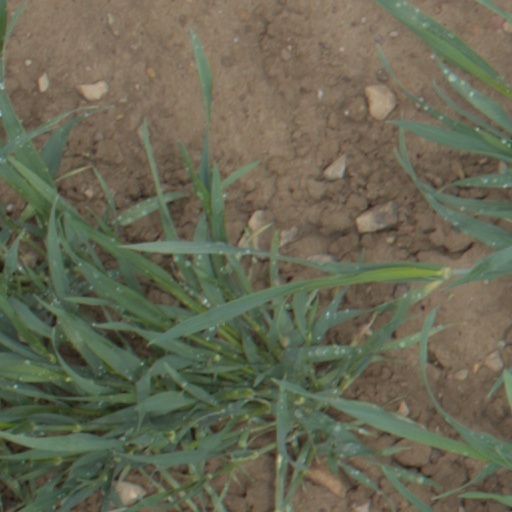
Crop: wheat